Blessed Virgin of Ta' Pinu

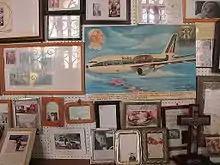
Ex-votos at Ta' Pinu

Ta’ Pinu Sanctuary holds an annual ceremony of the presentation of babies to Our Lady of Ta’ Pinu, during which baptised babies are presented to The Blessed Mother of Ta’ Pinu, while the parents pray to the Mother of God that she may keep her maternal protection over their children and families.